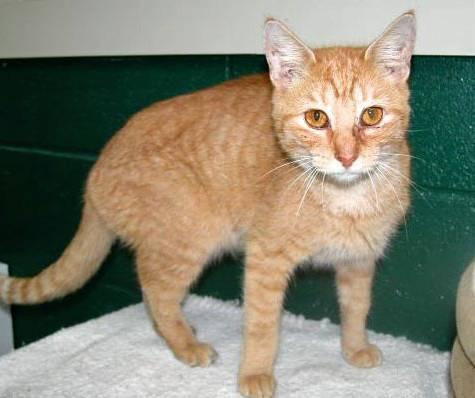
cat